Microsoft Mobile

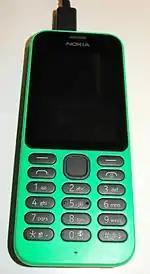
The Nokia 215, which runs on the Series 30+ platform

Series 30+ is a software platform and user interface that was used by Microsoft Mobile for its entry-level mobile devices. The first Series 30+ device was the Nokia 130, which had basic features such as a flashlight, FM radio, USB charging, video playback from microSD cards, and Bluetooth and USB connectivity, but no internet access. The Nokia 215, released in 2014, allowed users to browse the internet with Bing and MSN Weather and came pre-installed with Opera Mini. Most S30+ devices did not come with Wi-Fi and were marketed for developing nations, with the Nokia 105 making up the majority of sales. In June 2015, Microsoft further expanded the line of Nokia-branded feature phones with the Nokia 105 aimed specifically at developing nations, and named after an earlier model with the same target audience, but marketed also towards present smartphone owners, being "perfect for those looking to own their first mobile phone or for those needing a reliable back-up phone for travel and fun." In the third quarter of 2015, the Nokia 222 was released. It featured a larger, 2.4-inch screen. In December 2015, the Nokia 230 was the last Nokia phone from Microsoft. It had an aluminium body, a 2 megapixel front-facing camera, and a dedicated selfie camera key. Series 30+ still lives today as part of HMD Global.